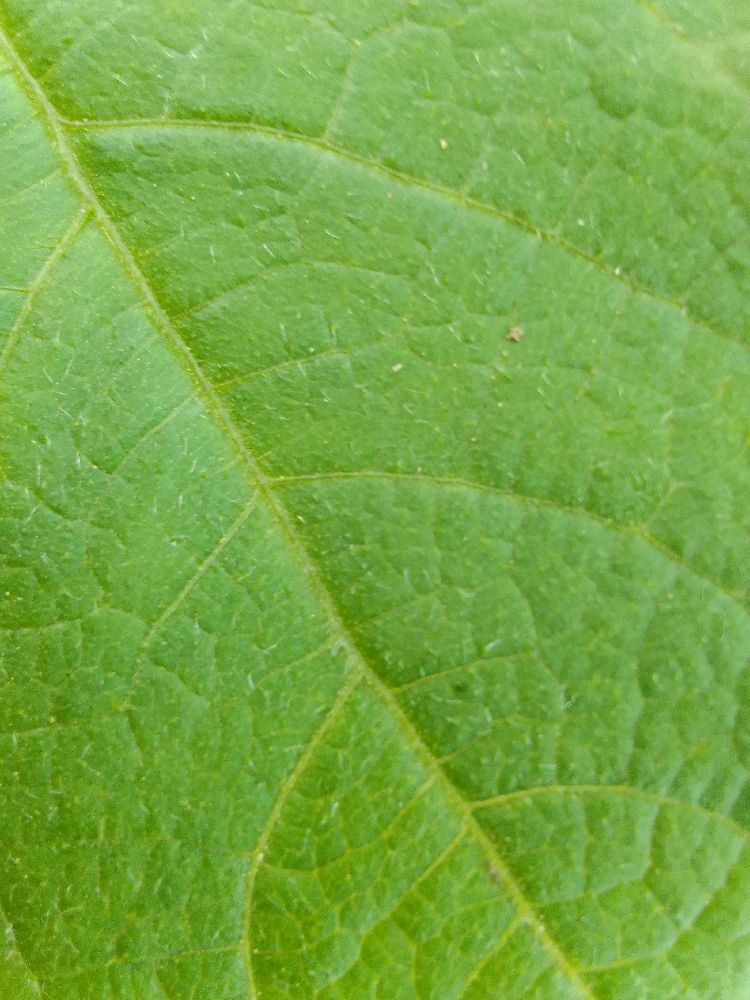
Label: healthy